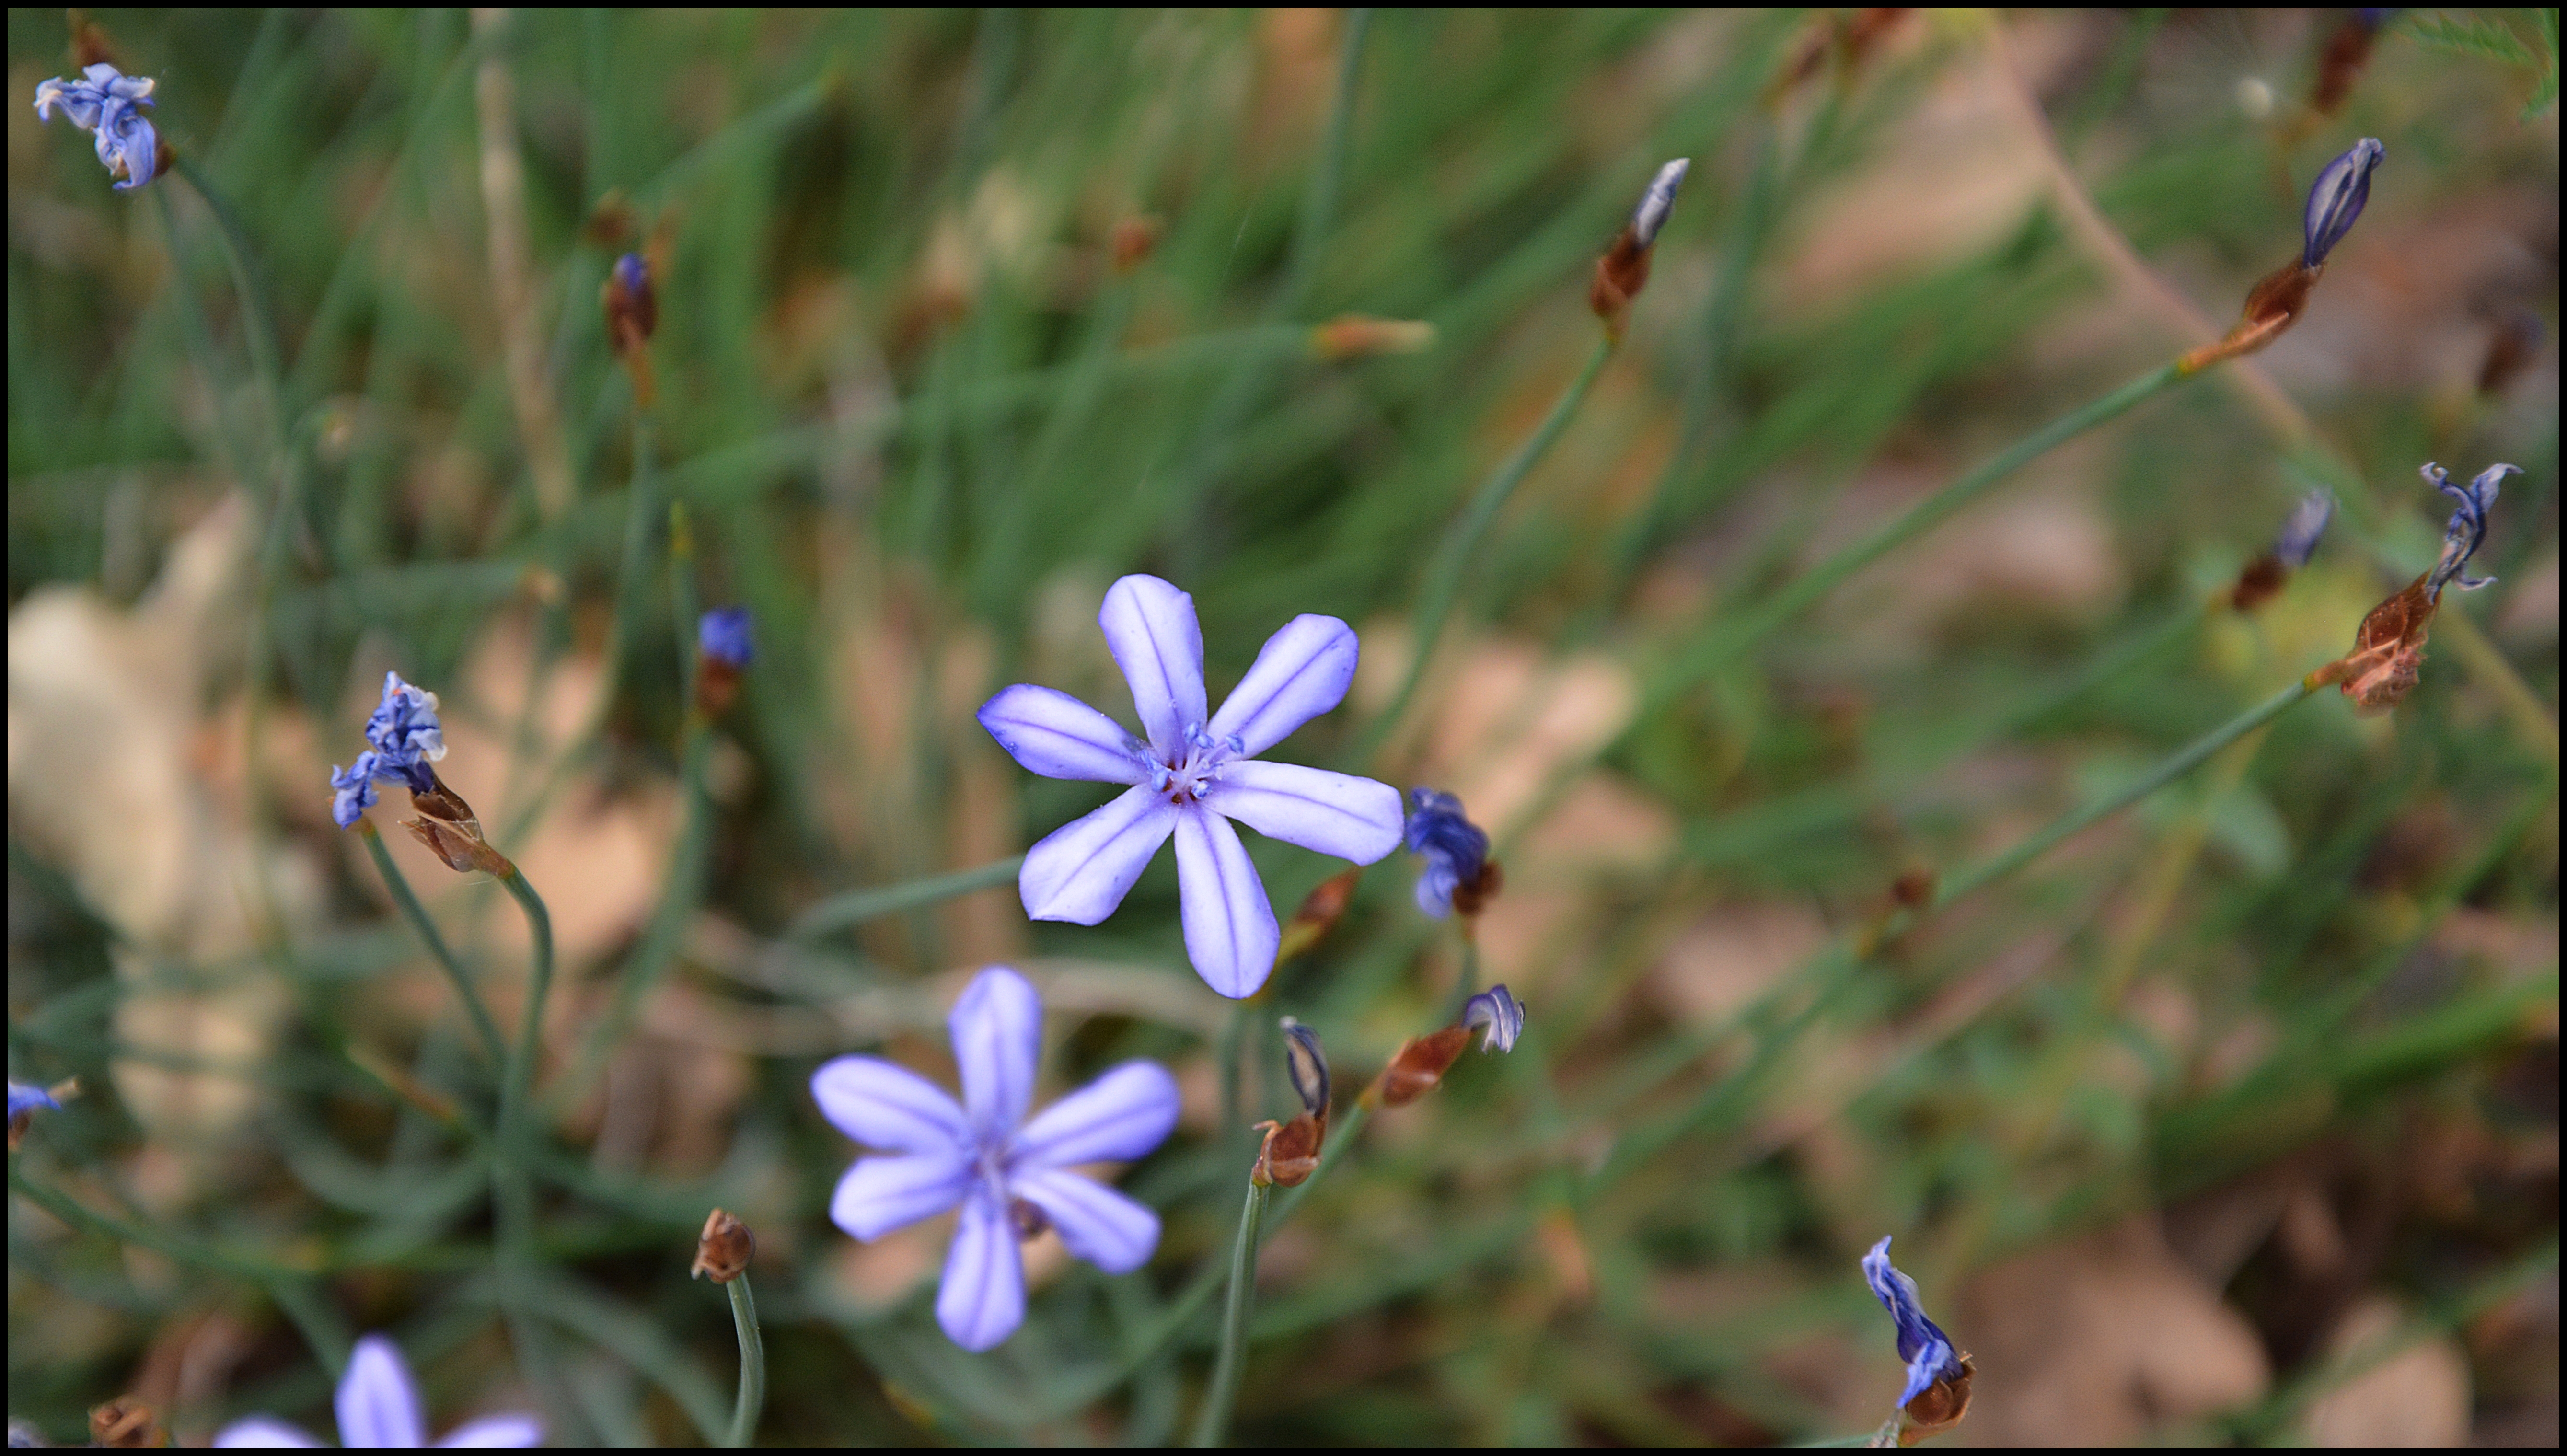
nature, blossom, plant, meadow, flower, herb, botany, flora, fauna, wildflower, moncayo, macro photography, flowering plant, land plant